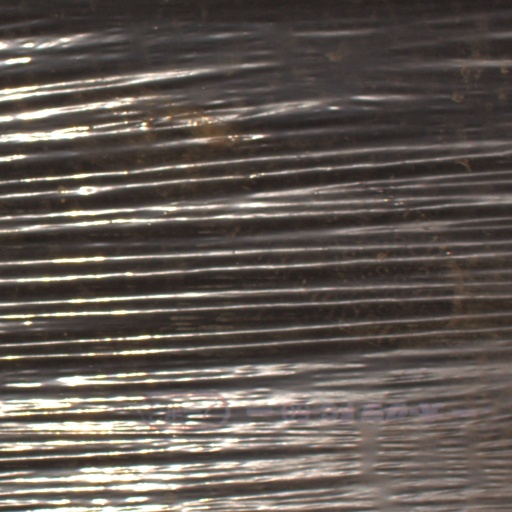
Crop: Jerusalem artichoke